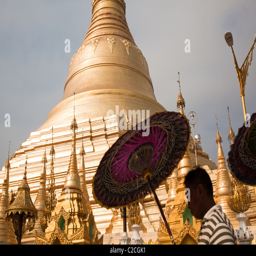
buddhist place of worship with walking and praying people